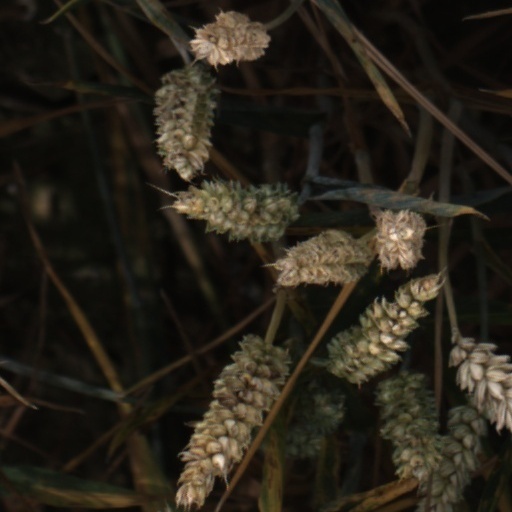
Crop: wheat